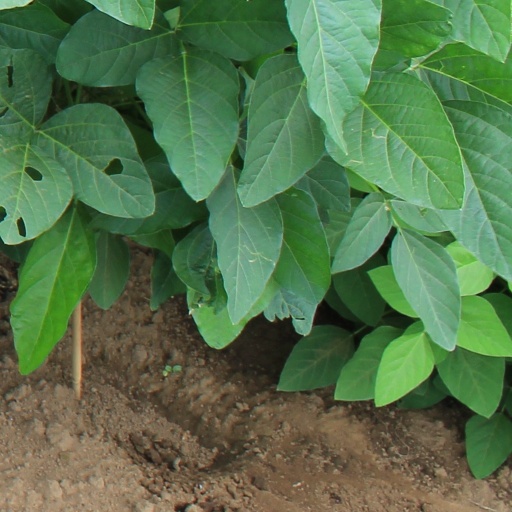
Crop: soybean